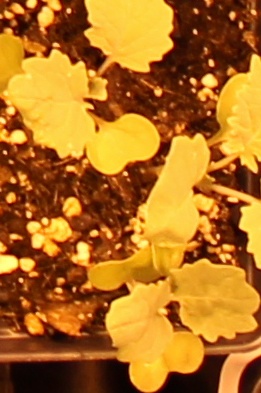
Label: Canola